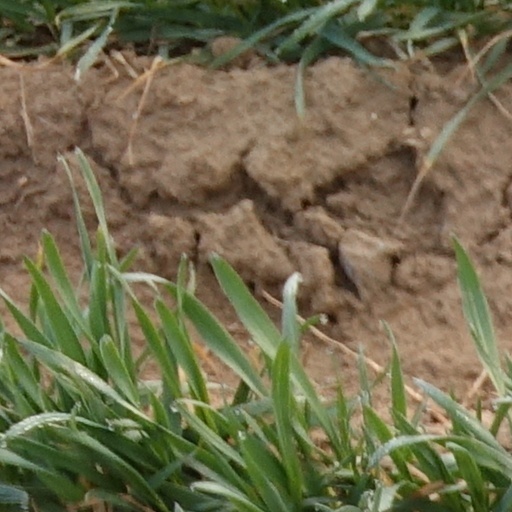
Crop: wheat